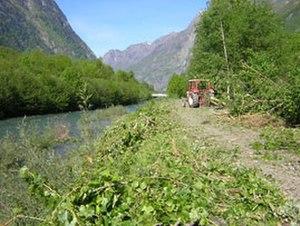
Coupe d'arbres et élagage sur une digue de la Romanche (dans le cadre d'un plan de gestion de la végétation).
L'Association départementale Isère Drac Romanche est un établissement public à caractère administratif créé en 1936 par le Conseil d'État. Il a pour vocation l’entretien du système de protection contre le risque d’inondation dans les plaines de l’Isère, du Drac et de la Romanche. Sa mission se décline par des interventions visant à préserver l’intégrité des digues et des ouvrages associés. Il réalise les études et les travaux nécessaires à leur conservation. Face aux crues et aux enjeux présents en arrière des digues, il garantit l’efficacité du système de protection grâce à une surveillance continue.